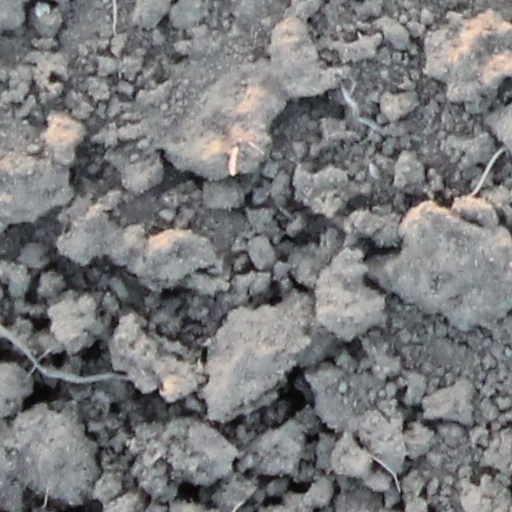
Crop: wheat